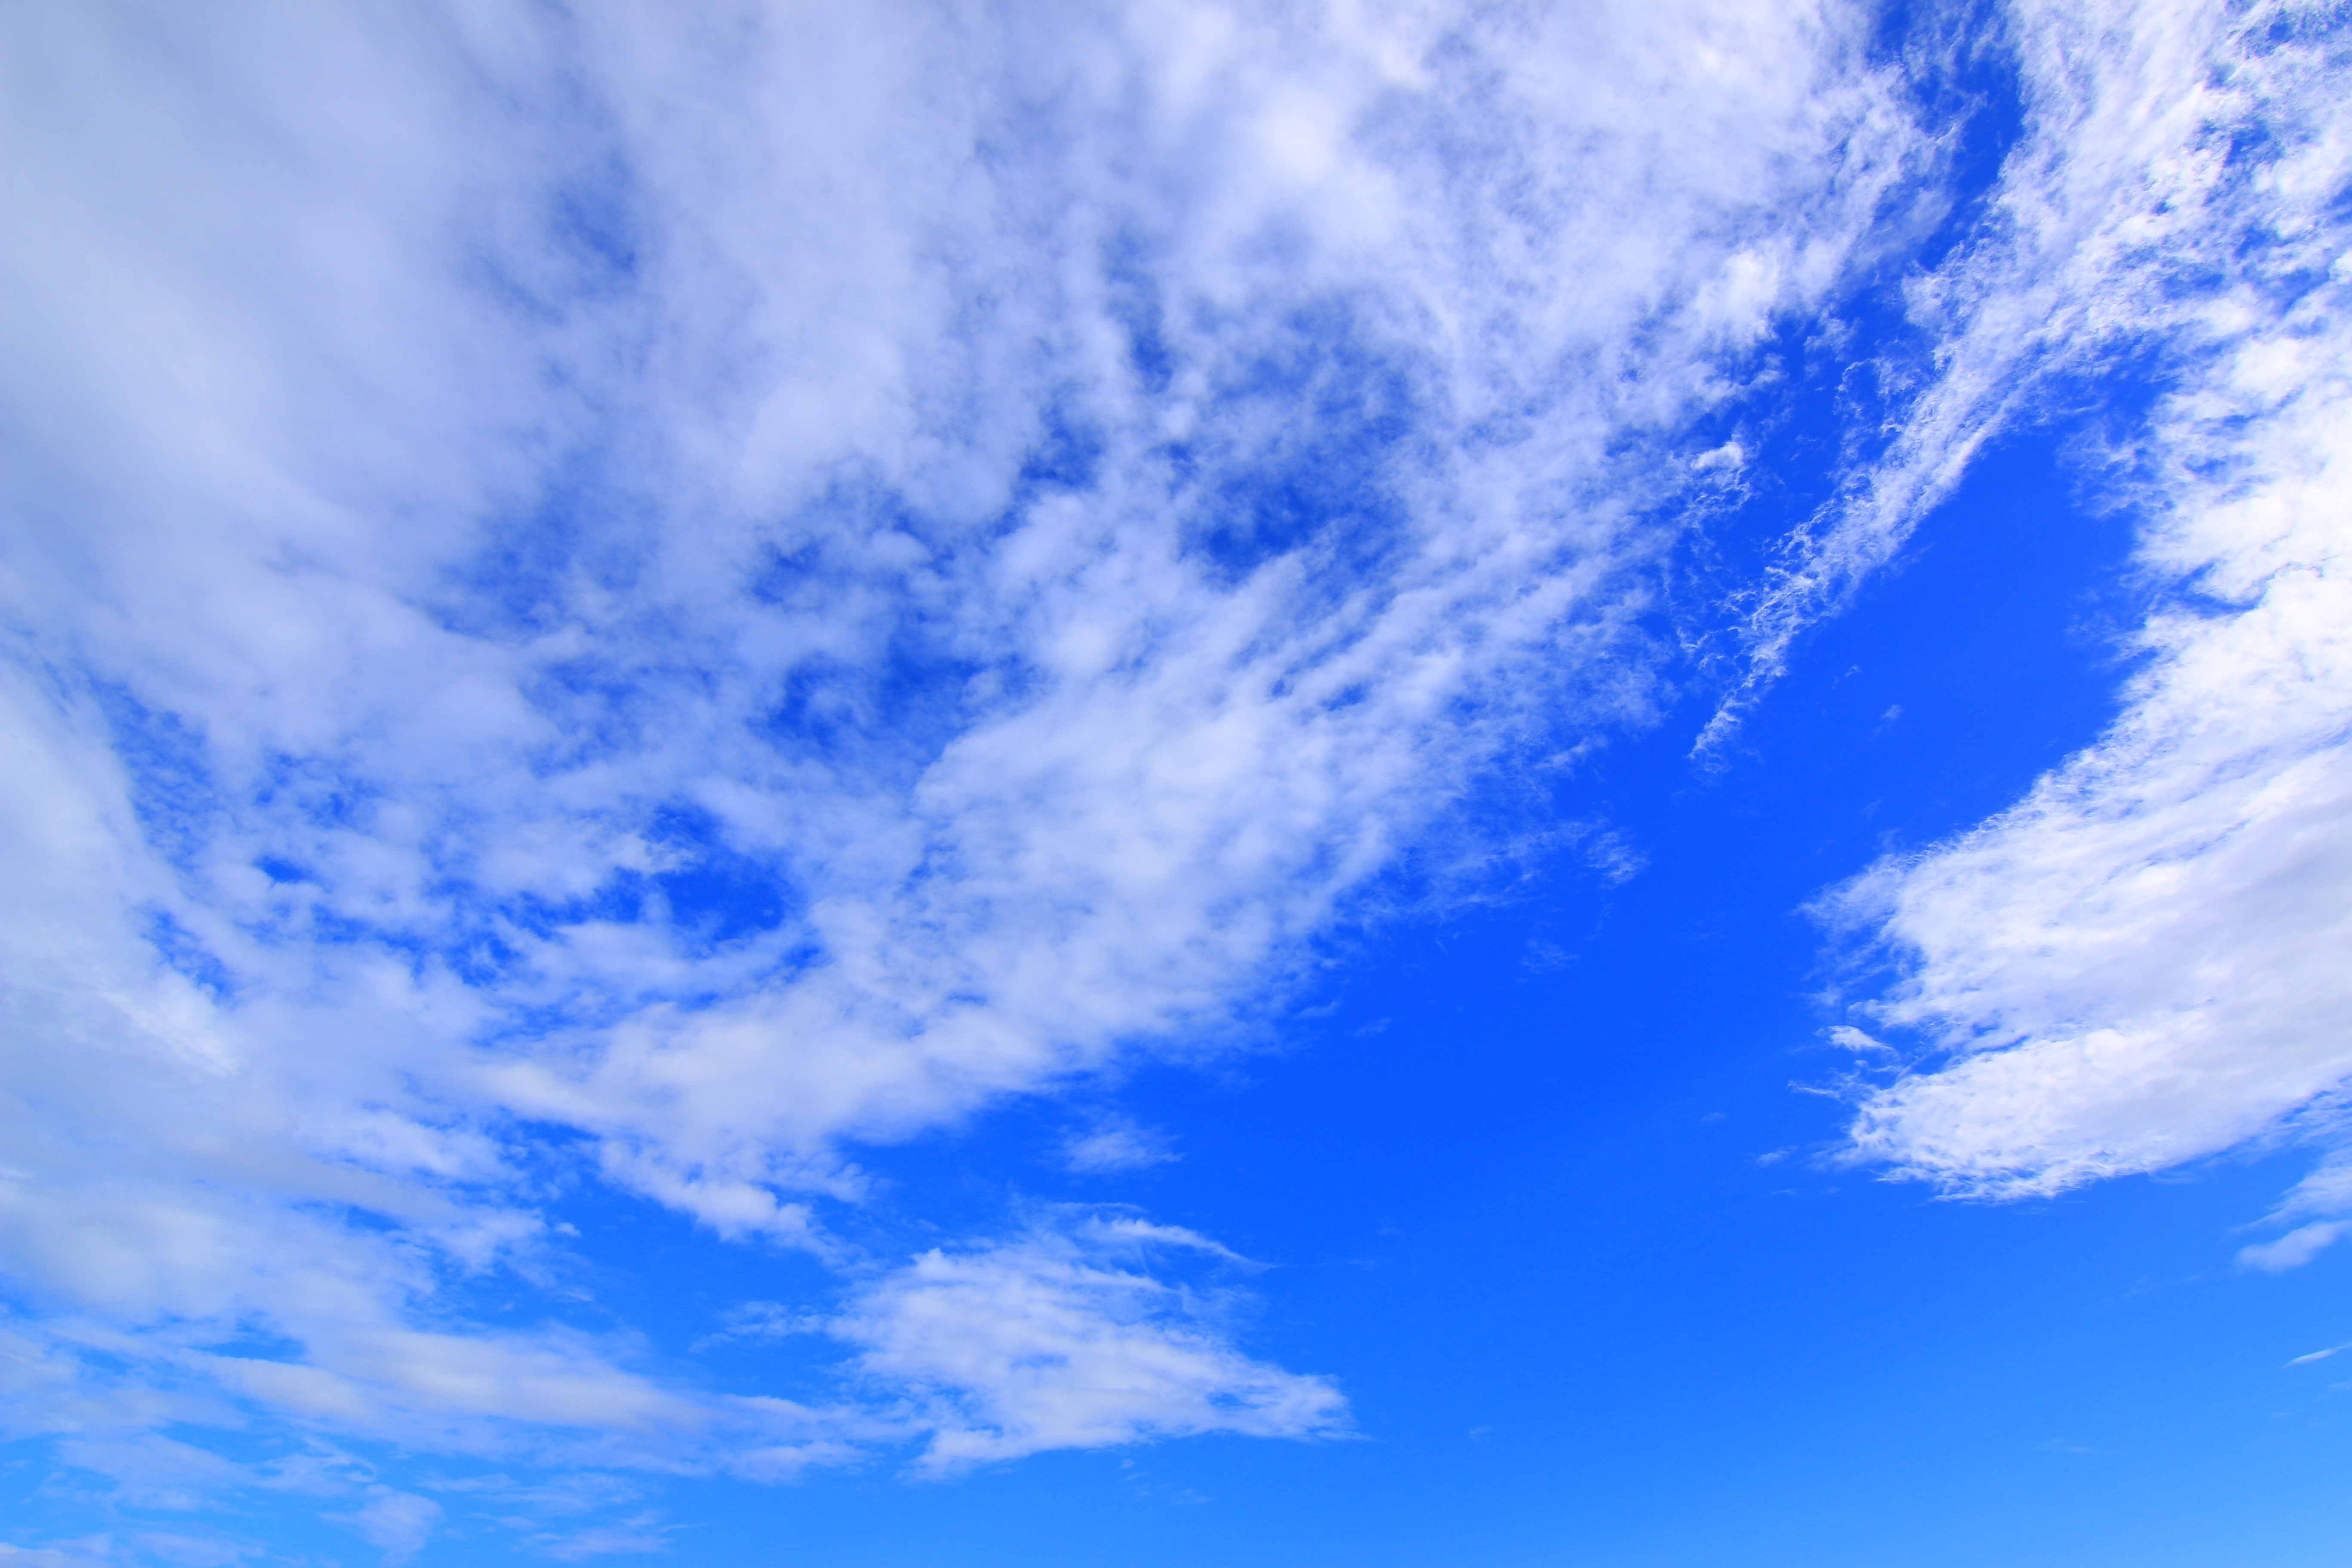
horizon, cloud, sky, sunlight, atmosphere, daytime, clear, cumulus, blue, day, good weather, blue day, baiyun, meteorological phenomenon, light cloud, atmosphere of earth